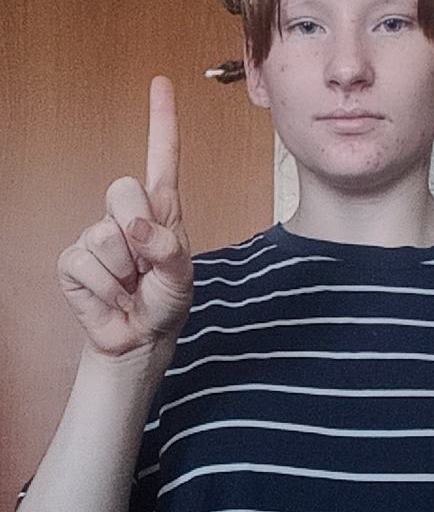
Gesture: one